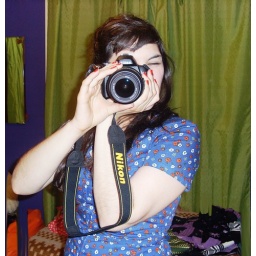
.She came in through the bathroom window